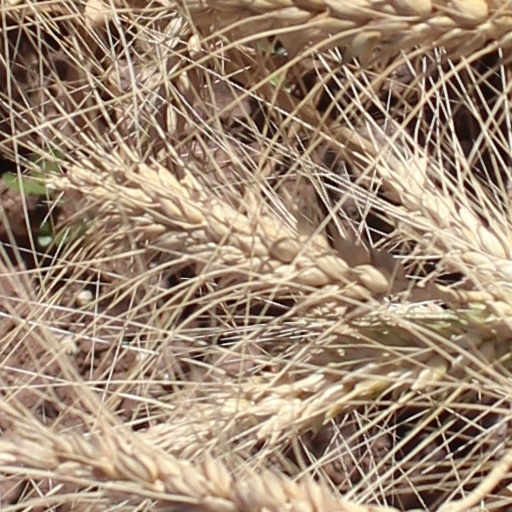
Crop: wheat